The Lord of the Rings

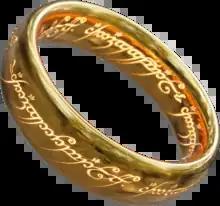
Gandalf proves that Frodo's Ring is the One Ring by throwing it into Frodo's fireplace, revealing the hidden text of the Rhyme of the Rings.

Bilbo Baggins celebrates his birthday and leaves the Ring to Frodo, his heir. Gandalf (a wizard) suspects it is a Ring of Power; seventeen years later, he confirms it is the One Ring, lost by the Dark Lord Sauron, and counsels Frodo to take it away from the Shire. Gandalf leaves, promising to return, but fails to do so. Frodo sets out on foot with his cousin Pippin Took and gardener Sam Gamgee. They are pursued by Black Riders, but meet some Elves, whose singing to Elbereth wards off the Riders. The Hobbits take an evasive shortcut to Bucklebury Ferry, where they meet their friend Merry Brandybuck. Merry and Pippin reveal they know about the Ring and insist on joining Frodo on his journey. They try to shake off the Black Riders by cutting through the Old Forest. Merry and Pippin are trapped by the malign Old Man Willow, but are rescued by Tom Bombadil. Leaving Tom's house, they are caught by a barrow-wight. Frodo, awakening from the barrow-wight's spell, calls Tom Bombadil, who frees them and gives them ancient swords from the wight's hoard.